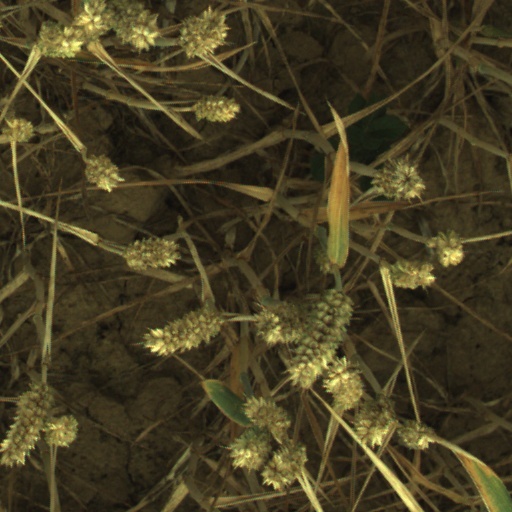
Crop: wheat